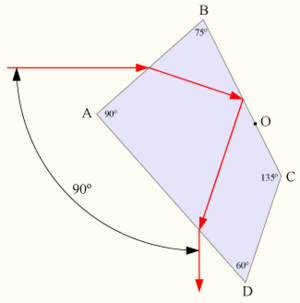
Un prisme de Pellin-Broca est un type de prisme à déviation constante de 90° nommé selon ses inventeurs Philibert Pellin et André Broca. Inventé en 1899, ce prisme est destiné à être utilisé en spectroscopie.